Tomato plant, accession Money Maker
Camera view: horizontal (90 deg, fisheye); turntable rotation: 150 degrees
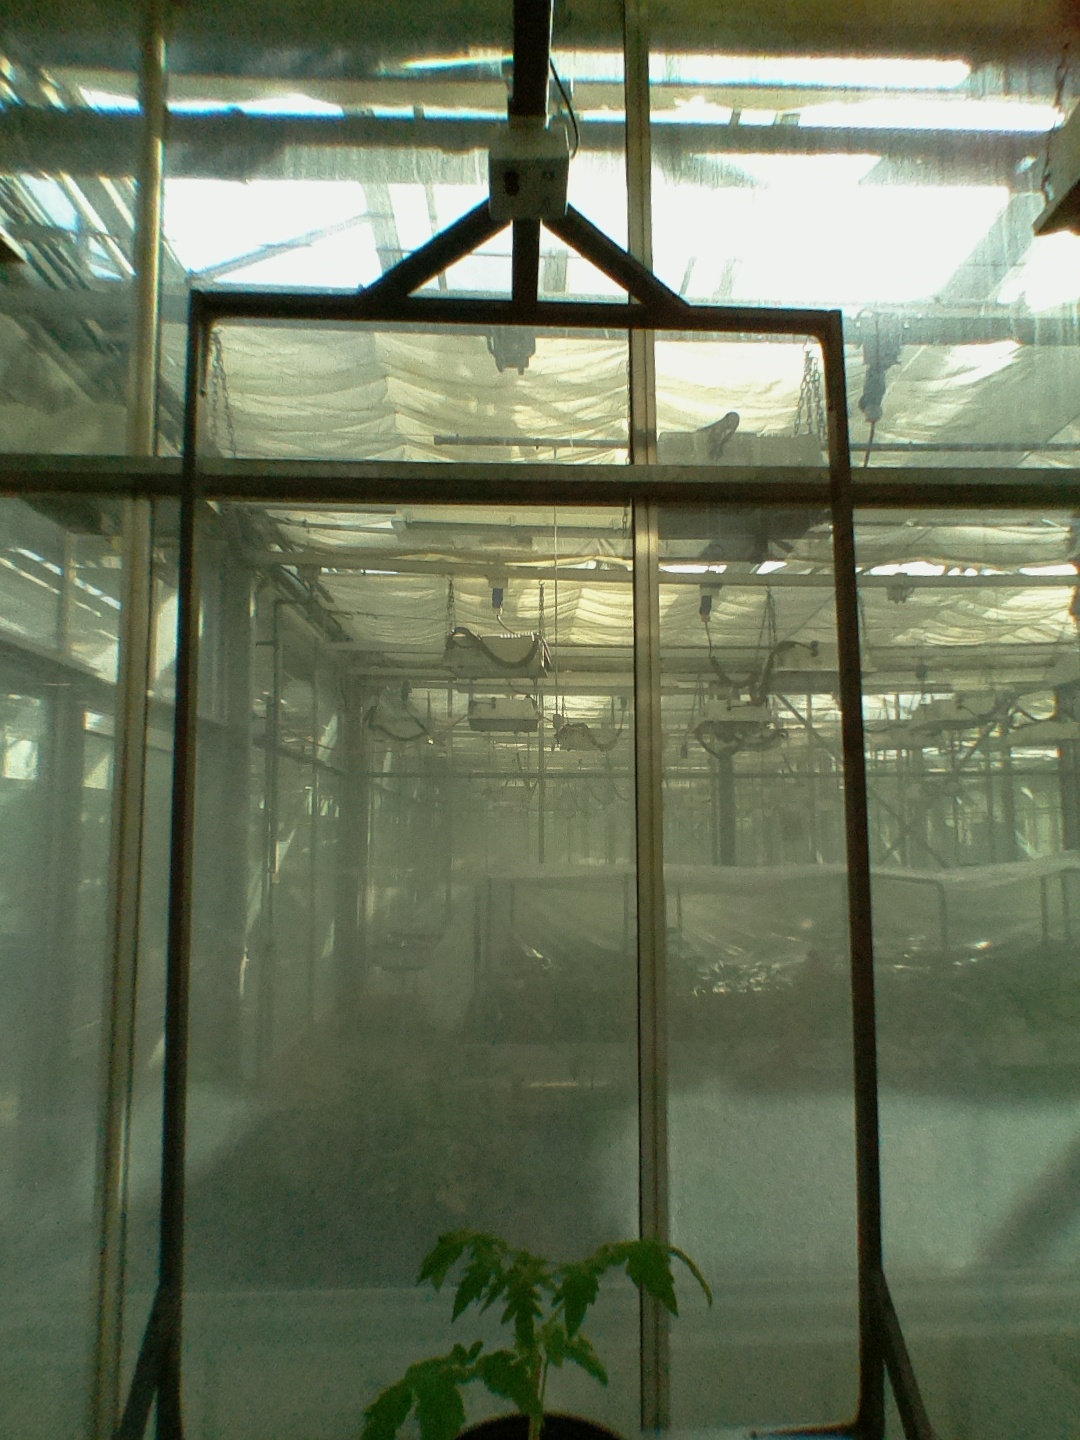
BBCH growth stage 13: 6 of true leaves visible